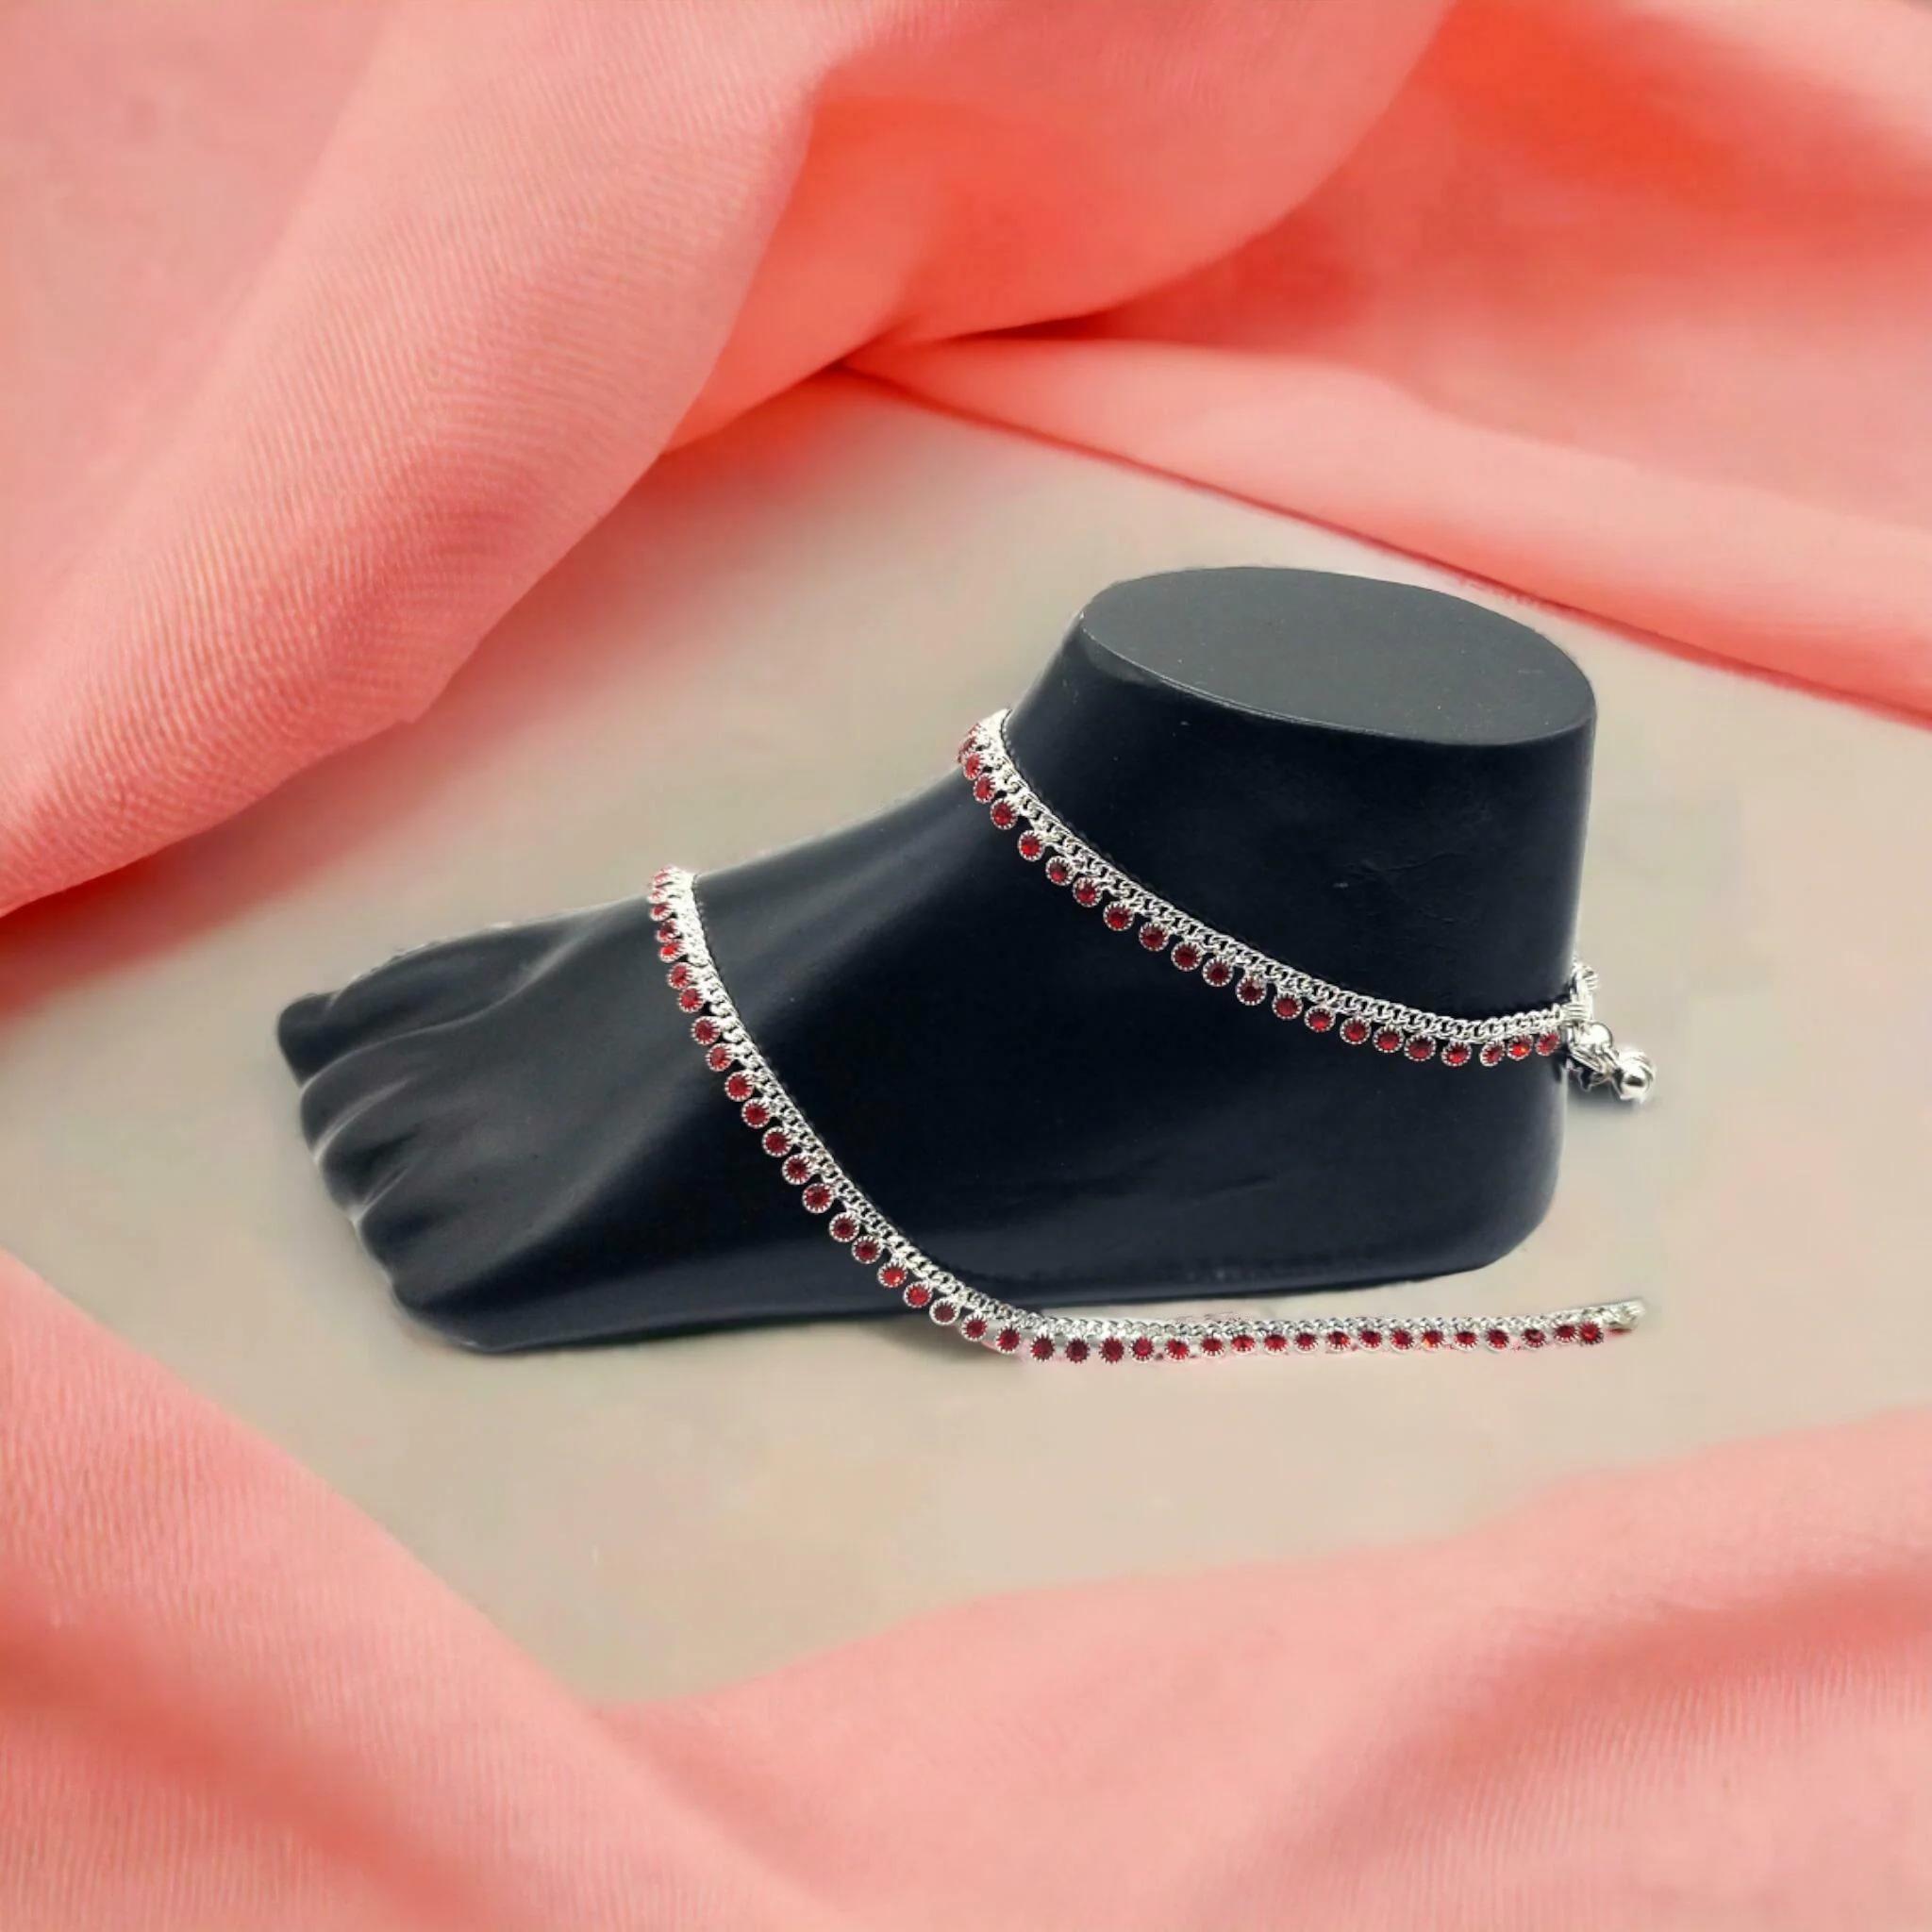
BR Ornaments Elite Glittering Women Anklets & Toe Rings Alloy Anklet (Pack of 2)
Type: Anklet
Brand: BR Ornaments
Price: Rs. 259
 This silver anklet looks good with all indian outfitsor traditional outfits suitable girls and women of all ages. grab this pair of anklets, you will feel stylish ankle and shining silver anklet will make beautiful, you must buy the sns traders anklets you will never go wrong with the latest design, fancy anklets in silver jewellery.